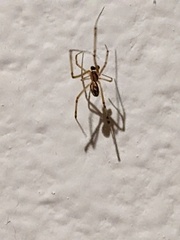
Species: Lactrodectus_hesperus